Reads Landing School

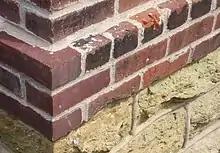
Brick water table

In 1882 the Chicago, Milwaukee and St. Paul Railway opted to route across the Mississippi River into Minnesota at Wabasha rather than Reads Landing. The economy and population of Reads Landing quickly stagnated. Never upgraded or replaced, the school remained in use until 1965.